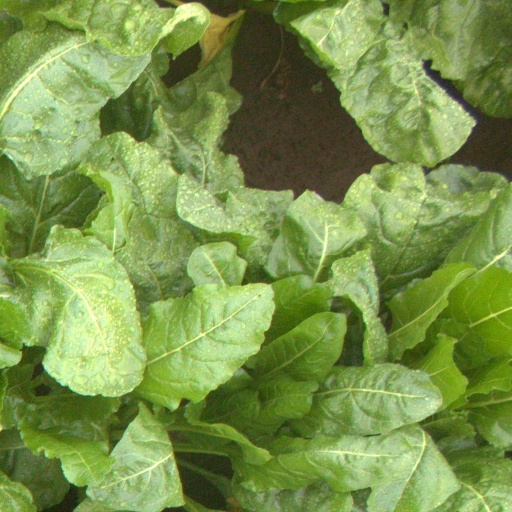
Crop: sugar beet